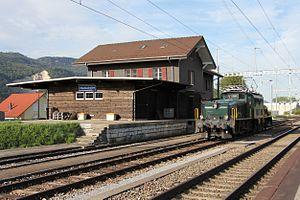
La Ce 6/8 III 14305 de CFF Historic. Train 38074 Olten - Oensingen.